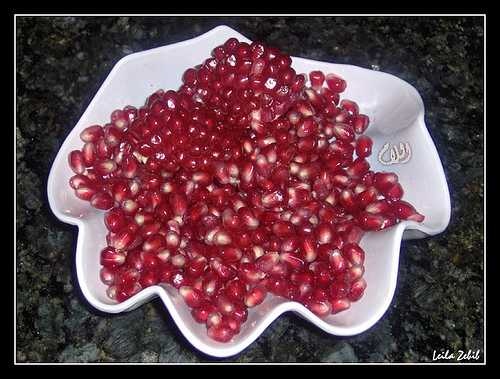
Label: Pomegranate